Jacob Lewis Englehart

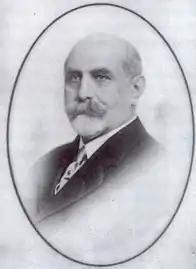

Jacob Lewis Englehart (November 2, 1847 – April 1, 1921) was a Canadian-American business magnate, entrepreneur and philanthropist. Englehart is best known for his role in the formation of Imperial Oil in 1880 to combat the growing influence of John D. Rockefeller's Standard Oil. Englehart was one of the most successful oil refiners in Canada during the 1800s and oversaw the completion of the Temiskaming and North Ontario Railway.